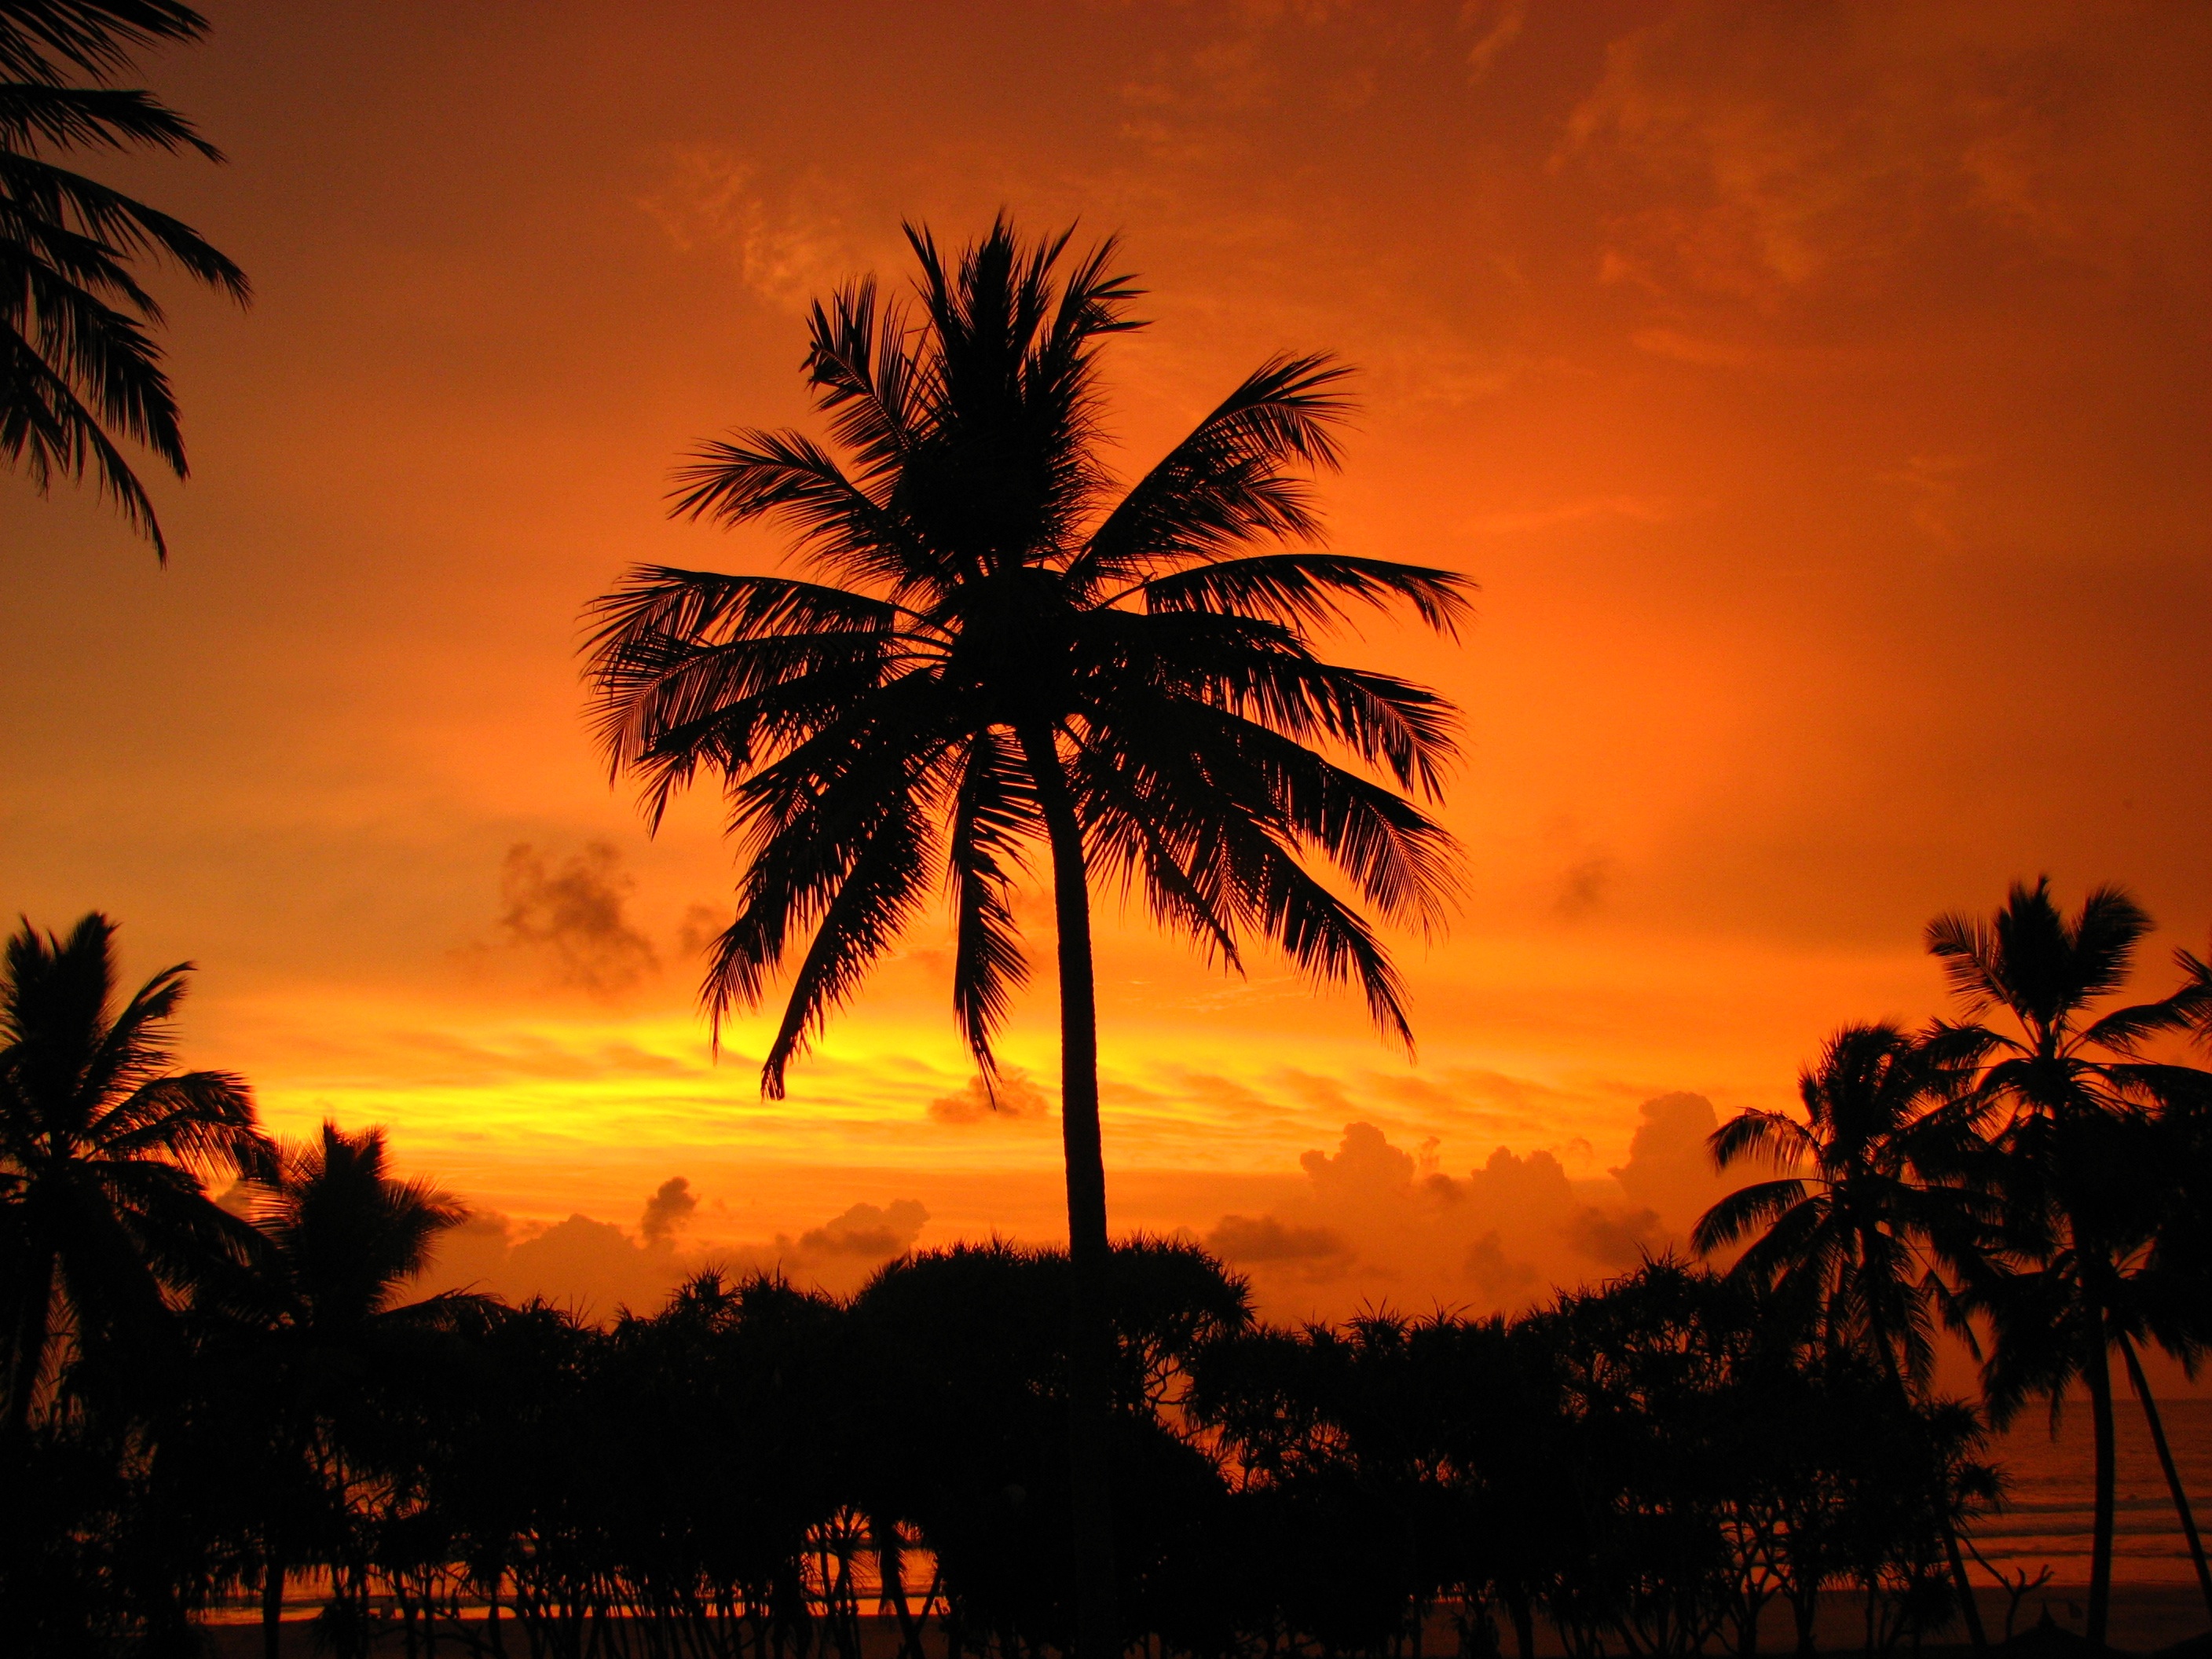
tree, horizon, plant, sunrise, sunset, sunlight, morning, dawn, dusk, evening, palm, holiday, savanna, afterglow, woody plant, arecales, palm family